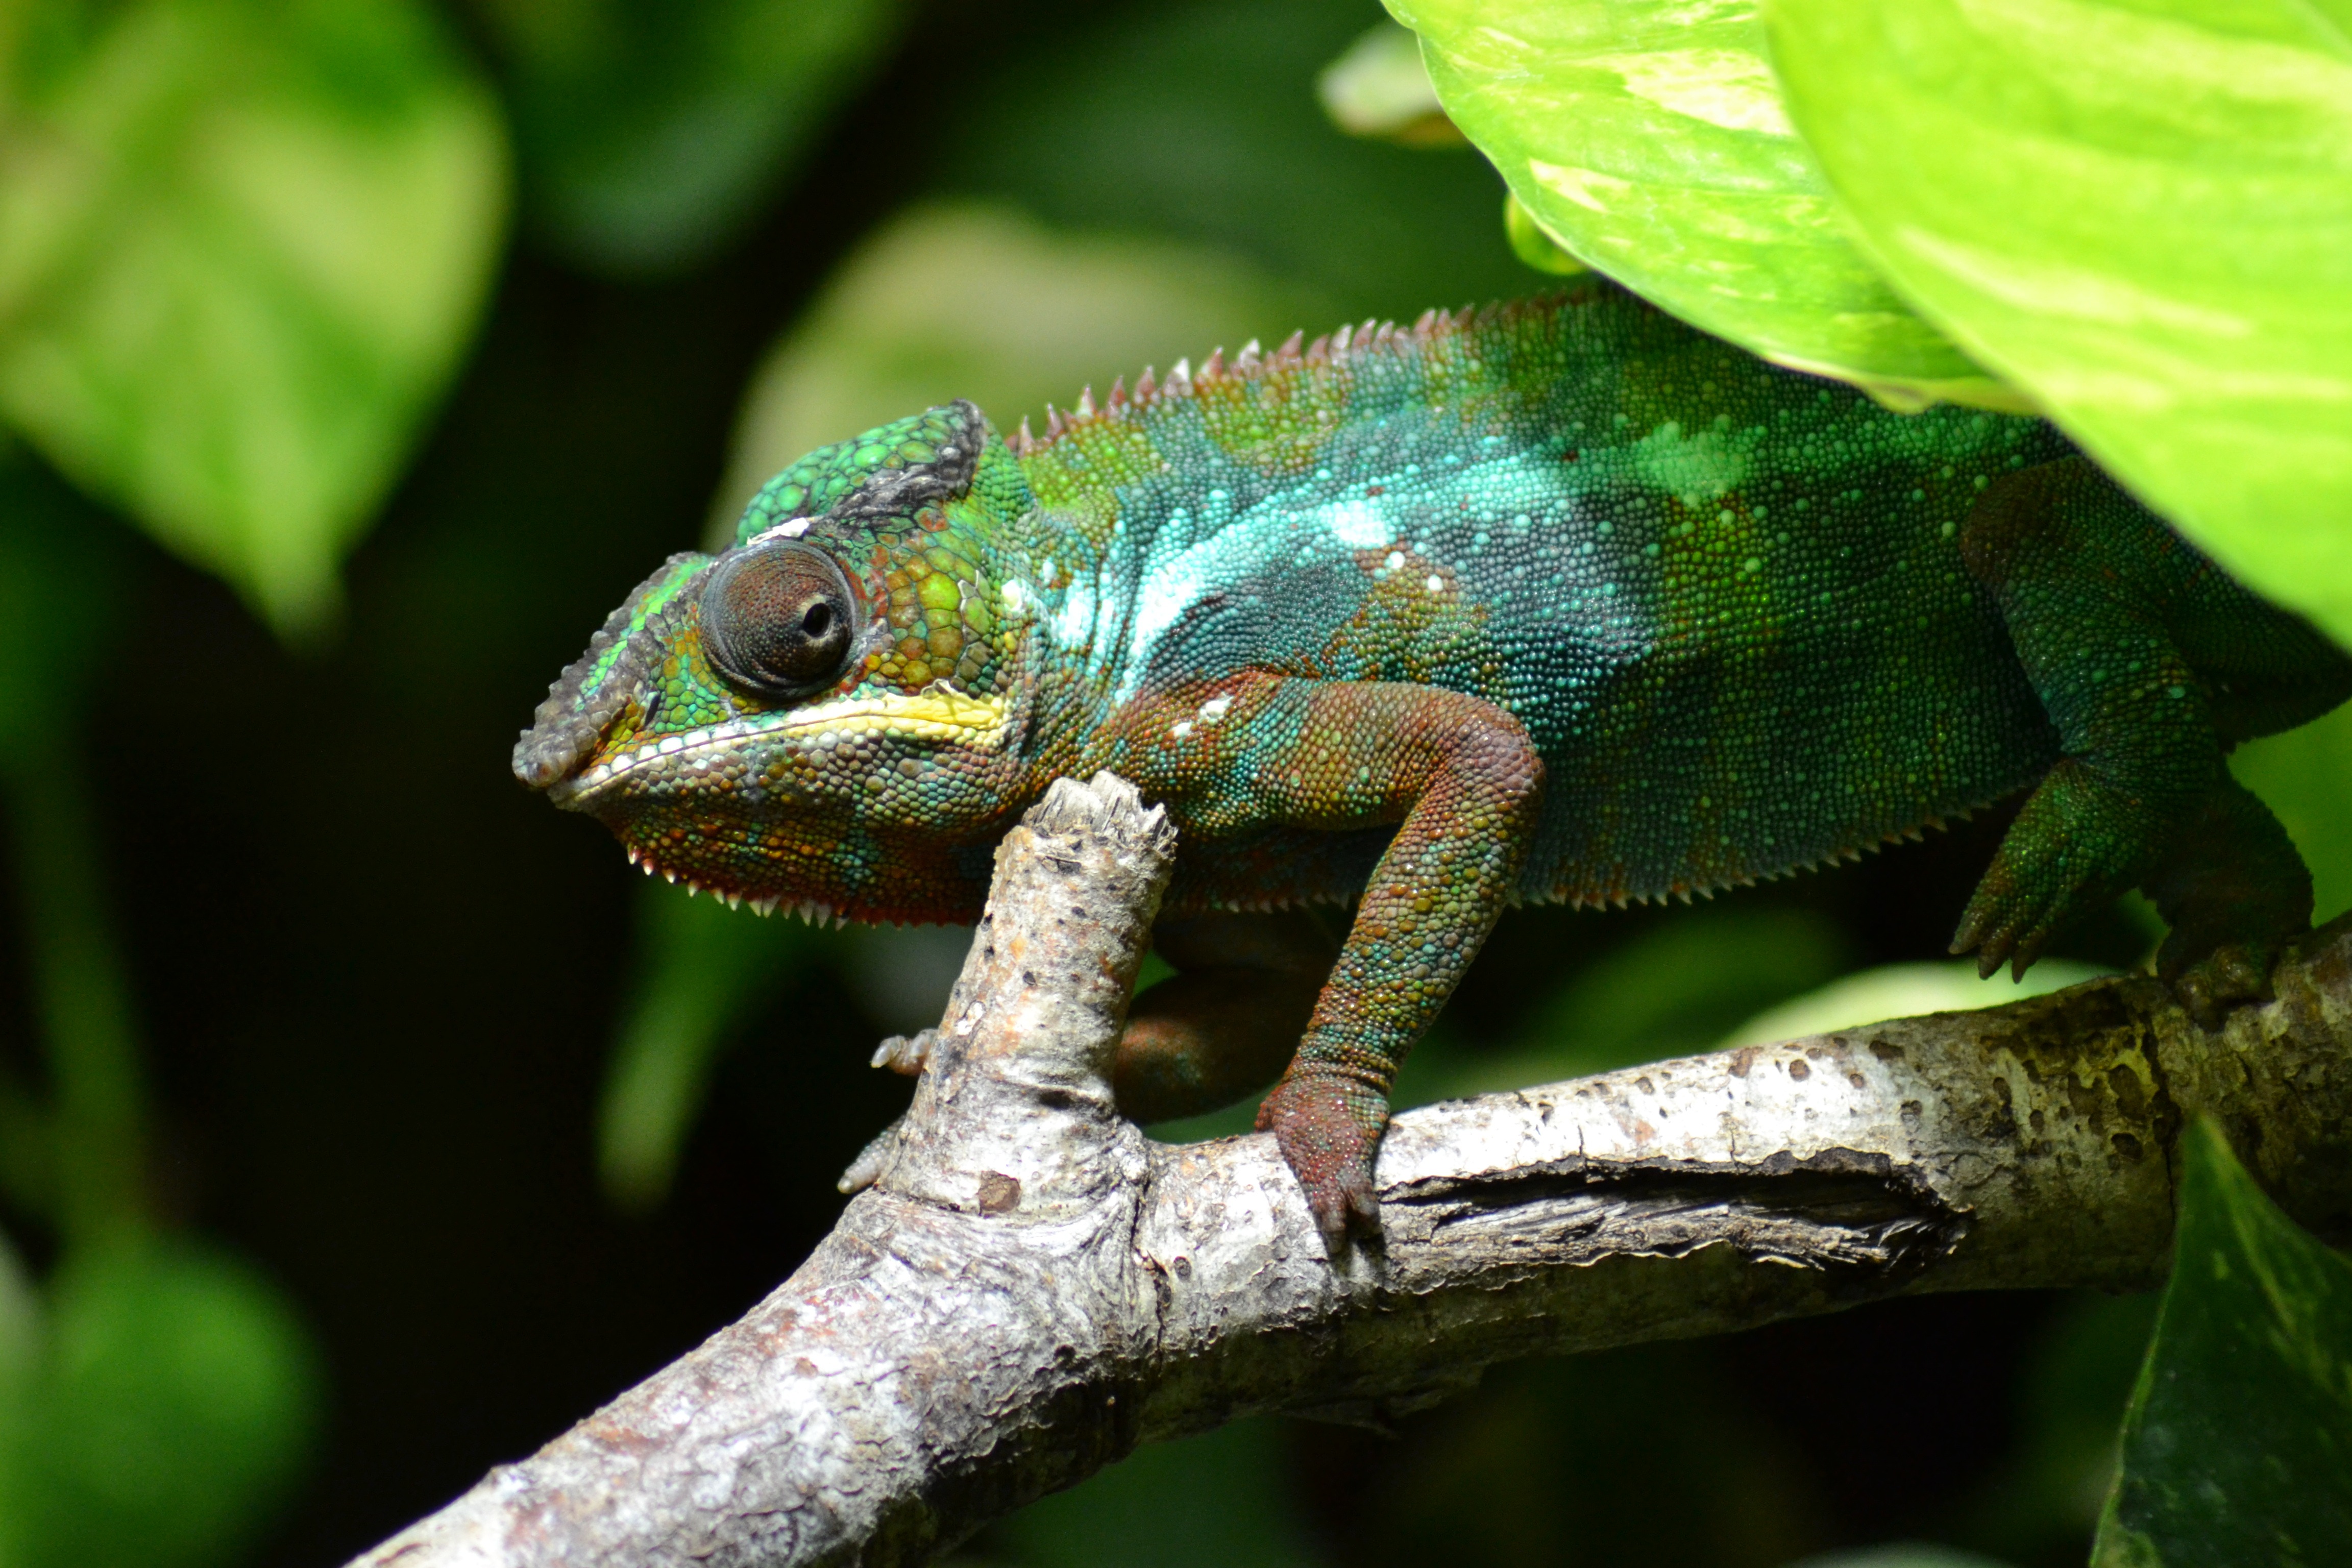
nature, wildlife, green, reptile, colorful, fauna, lizard, green lizard, close up, chameleon, vertebrate, detail, iguania, macro photography, lacerta, multi coloured, dactyloidae, on branch, scaled reptile, lacertidae, african chameleon, american chameleon, family chamaeleonidae